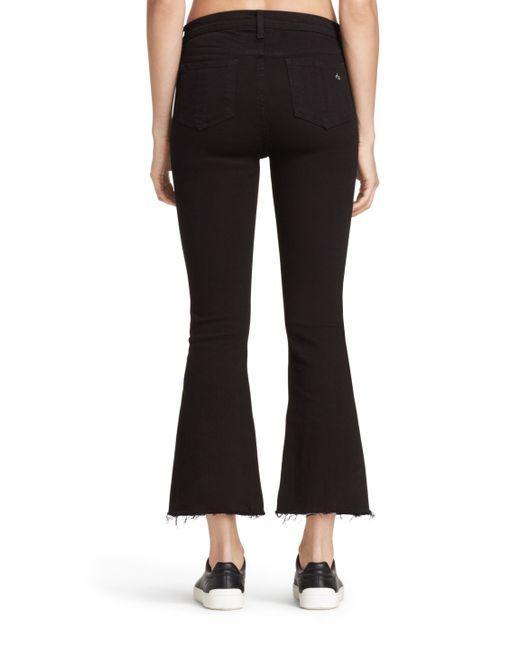
Locker geschnittene Baumwollhose für Damen